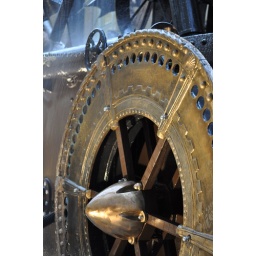
strange sculpture near tower bridge